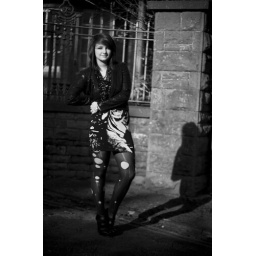
From my current Uni project, to shoot black and white portraits, either in an Advertisement or Editorial approach.